Villa Schifanoia

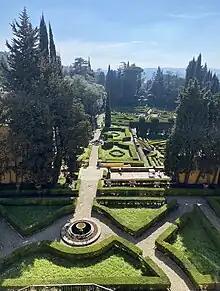
The villa's Italian garden

The Villa Schifanoia is a historic property that includes an aristocratic mansion and garden in Florence, Tuscany, central Italy, and which has been used as an academic facility by the European University Institute since the late 1980s. It lies near the boundary with the Province of Florence, close to the nearby city of Fiesole.